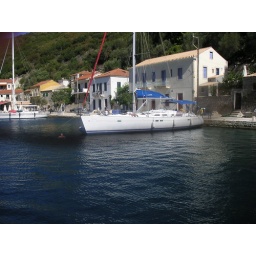
James swimming near the boat 1